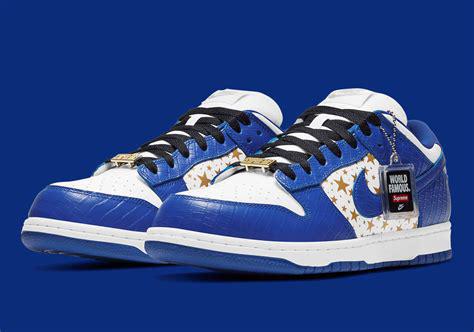
Brand: Nike
Model: SB Dunk